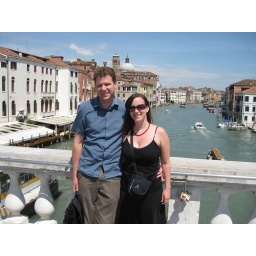
us at the bridge near the train station